Toxicodendron diversilobum

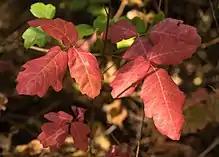
"T. diversilobum" foliage at Samuel P. Taylor State Park, California

The plant is winter deciduous, so that after cold weather sets in, the stems are leafless and bear only the occasional cluster of mature fruit. Without leaves the stems may sometimes be identified by occasional black marks where its milky sap may have oozed and dried.